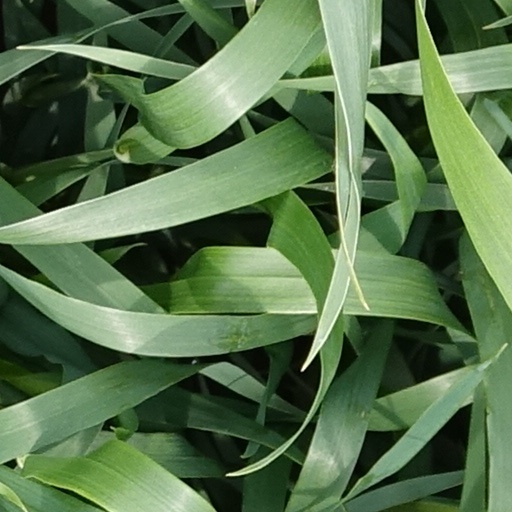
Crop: wheat